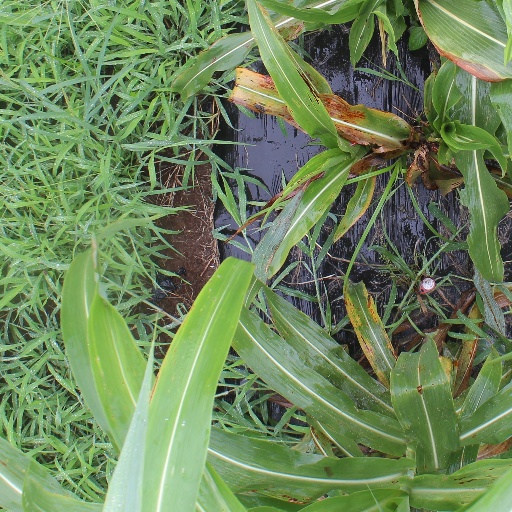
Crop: sorghum